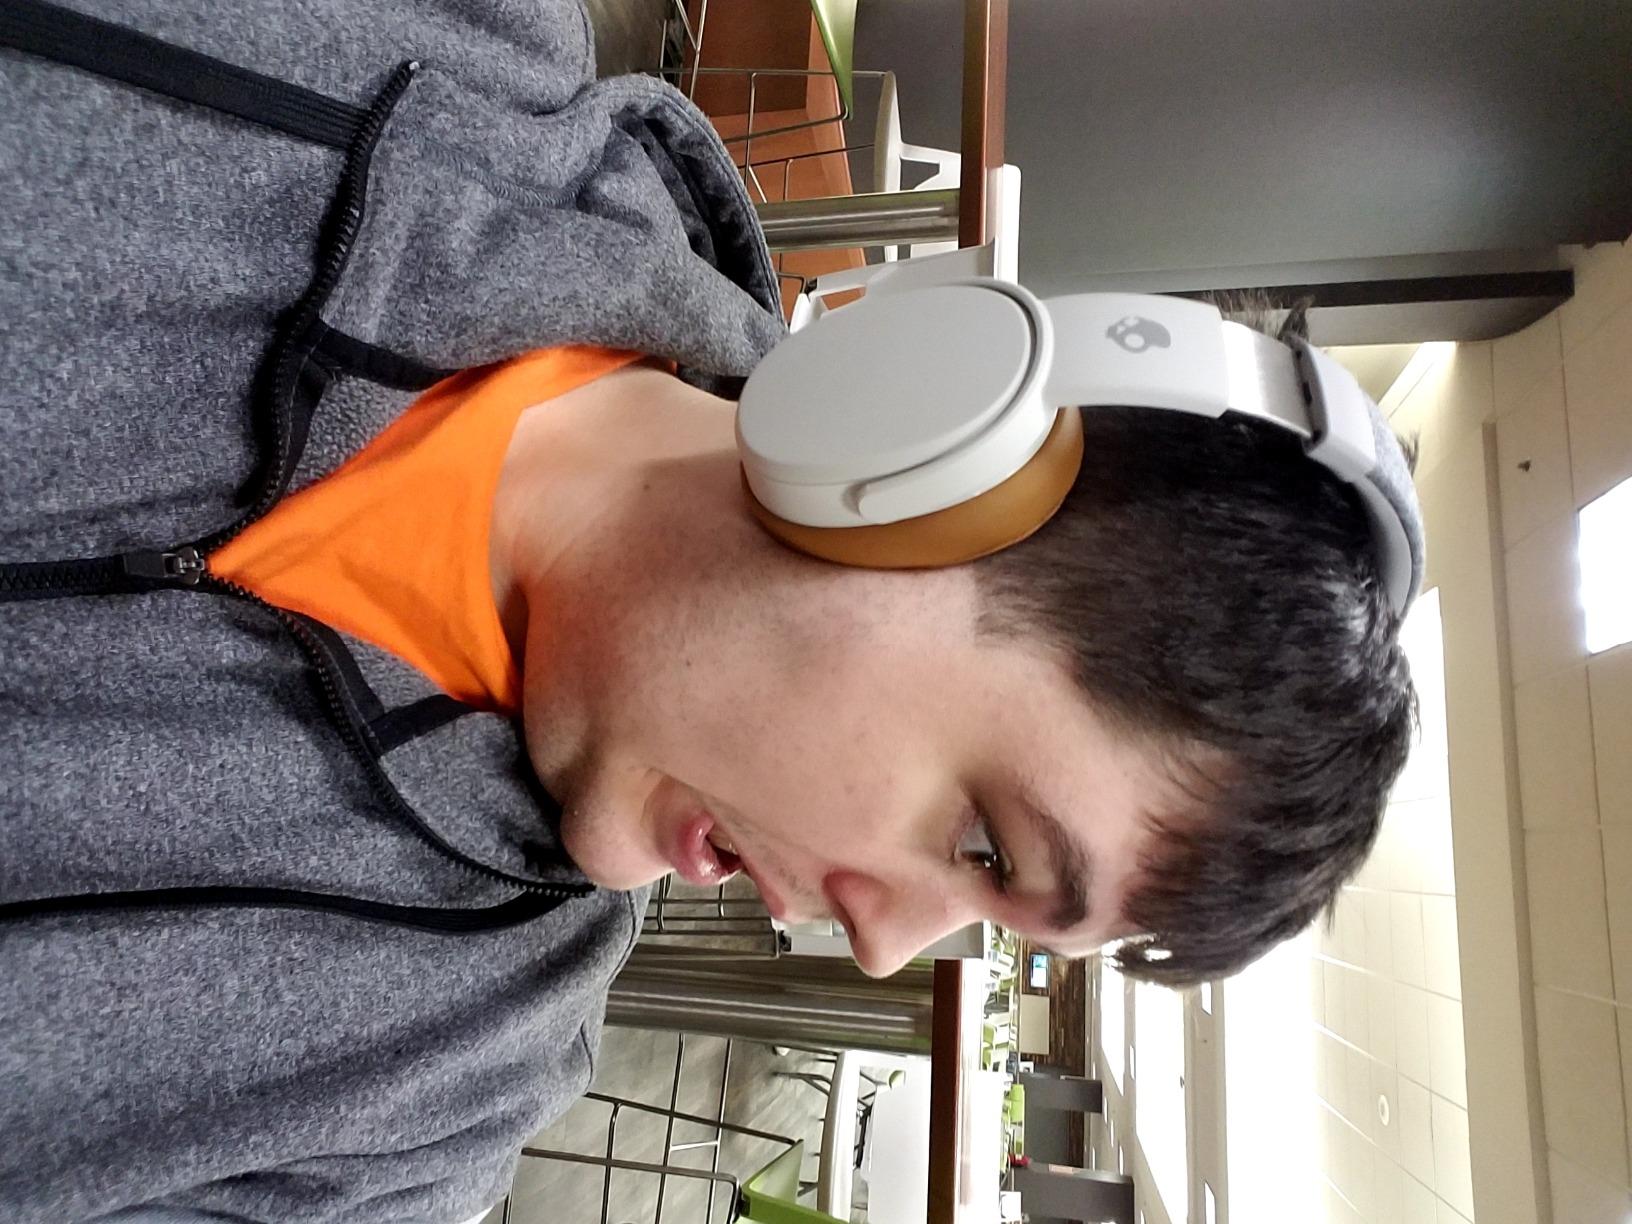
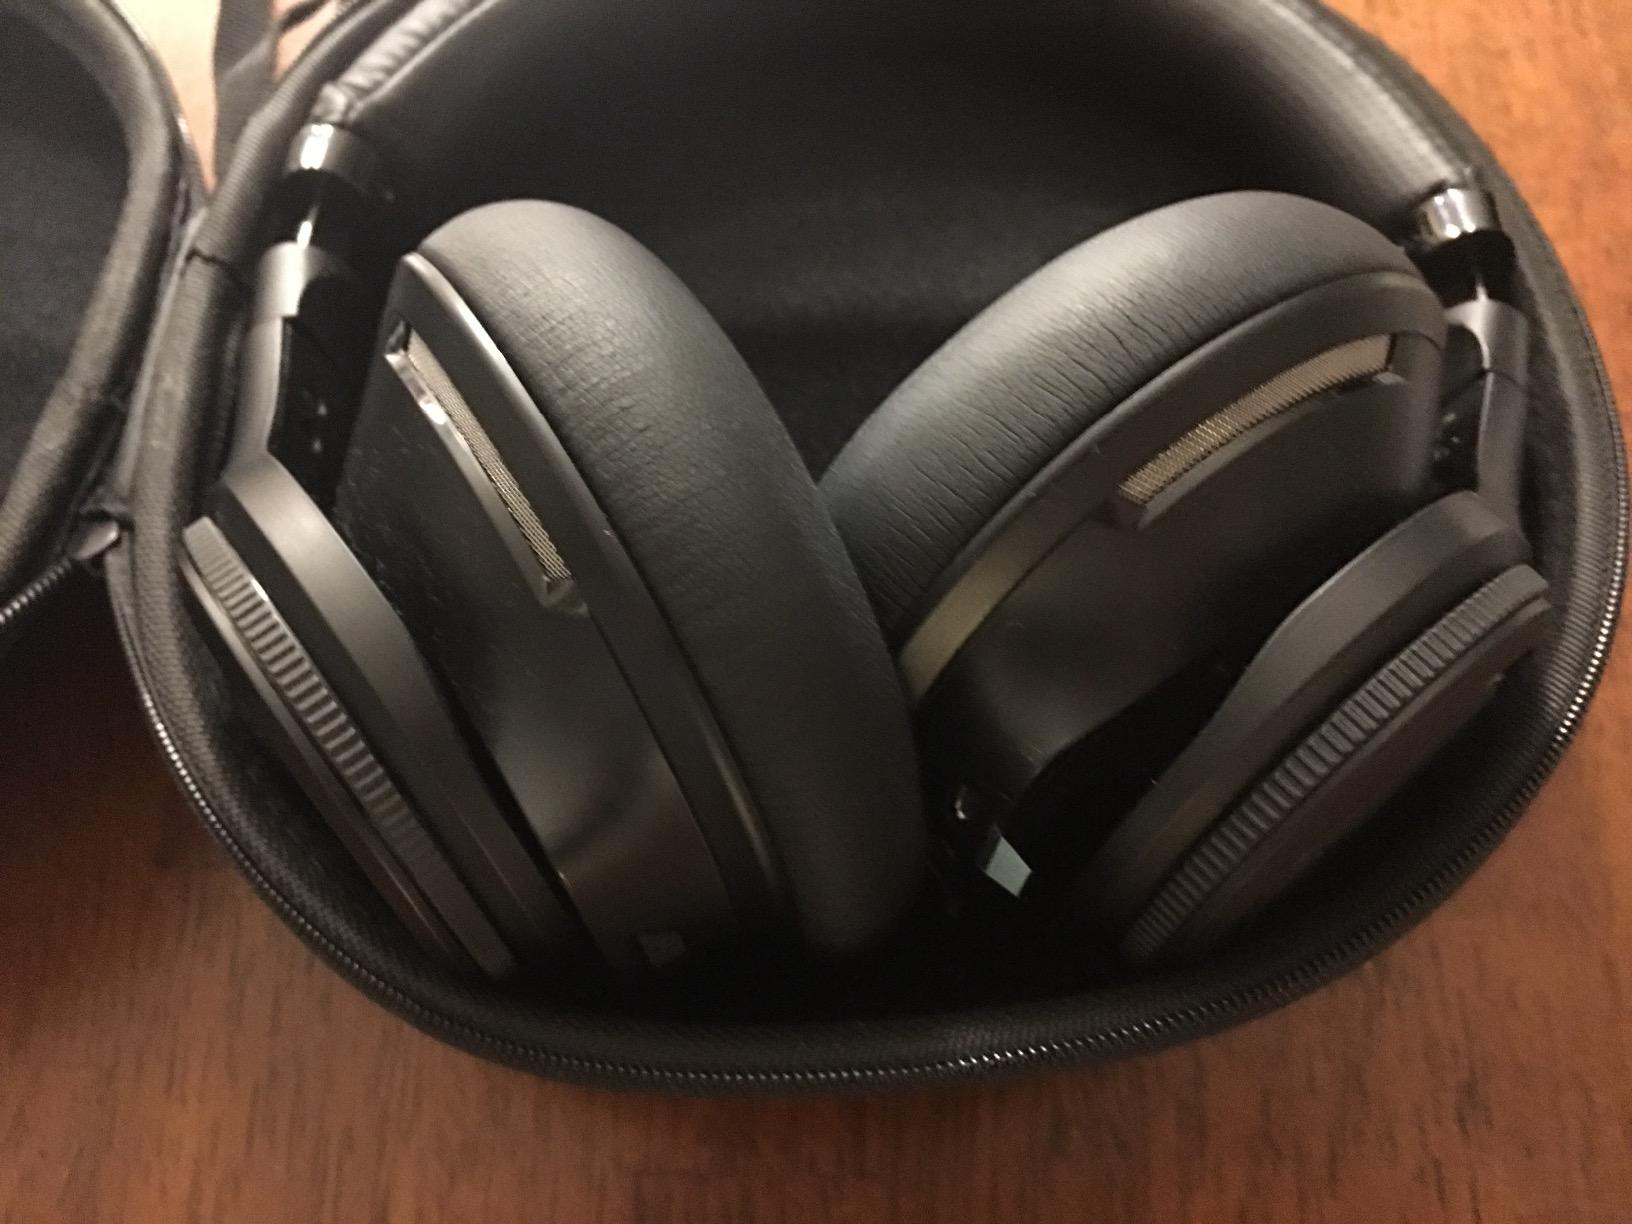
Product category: headphones
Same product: no